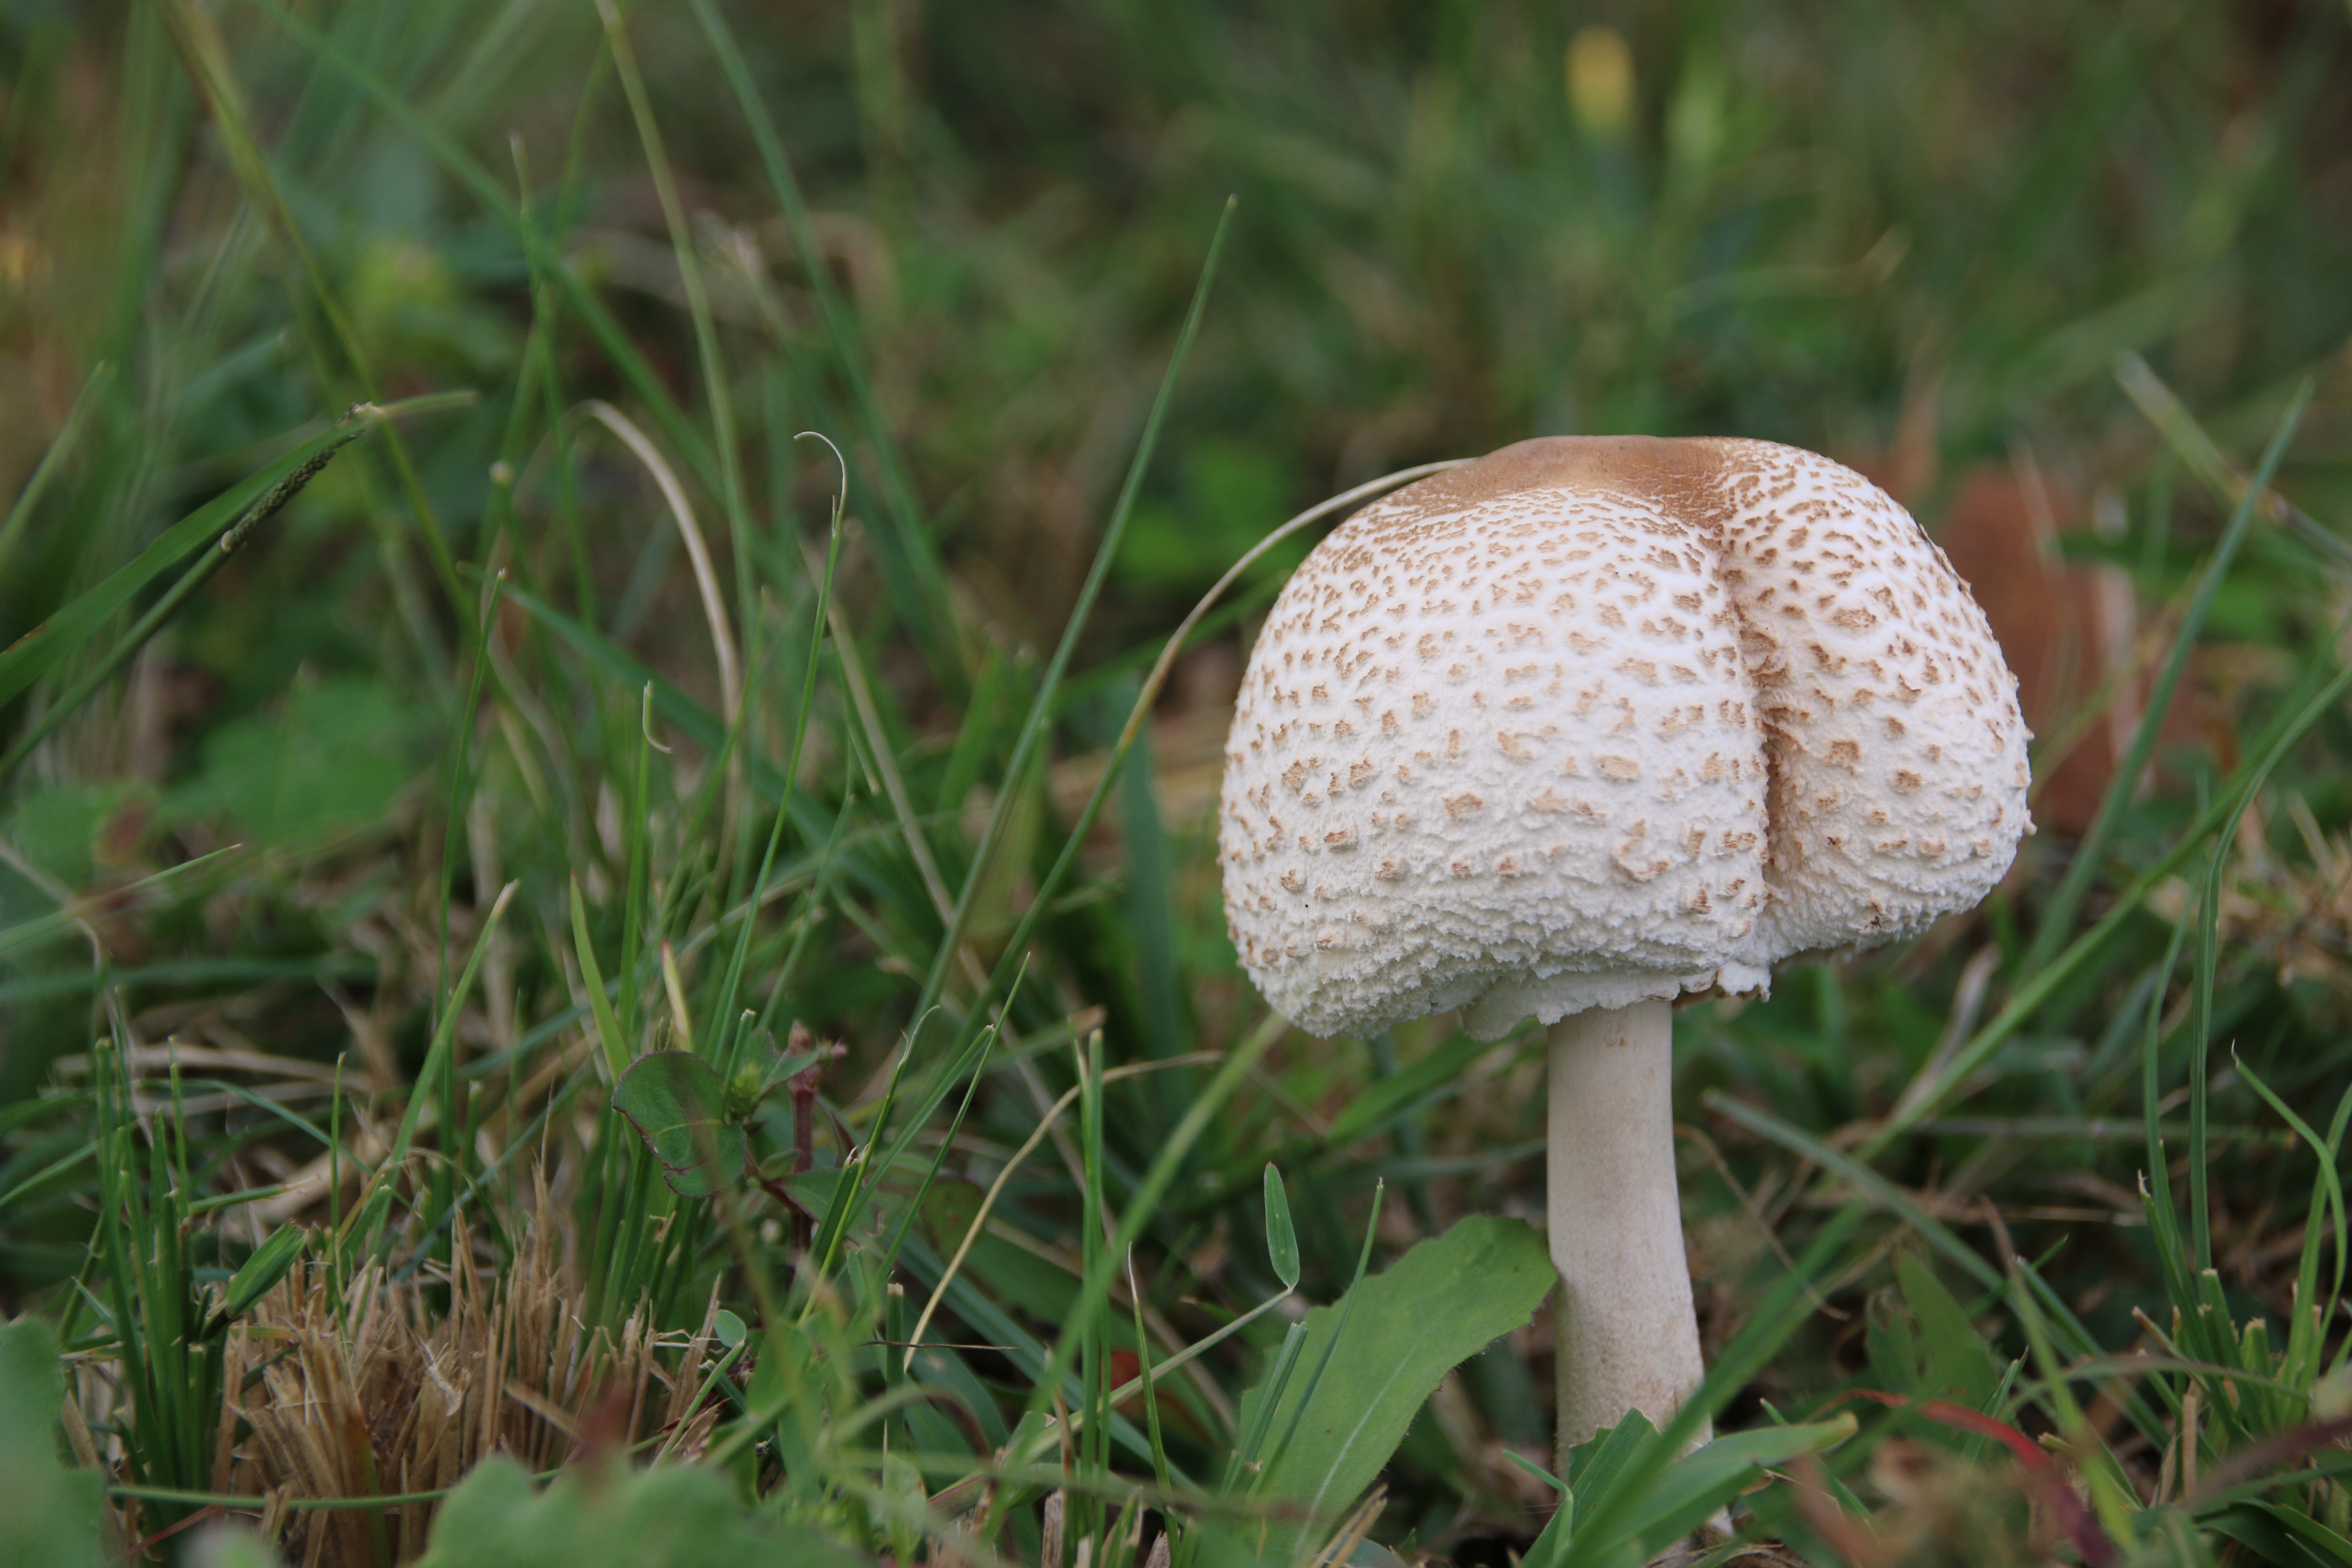
grass, prairie, flower, mushroom, flora, fauna, close up, fungus, fungi, woodland, agaric, bolete, agaricus, macro photography, matsutake, edible mushroom, agaricomycetes, agaricaceae, champignon mushroom, penny bun